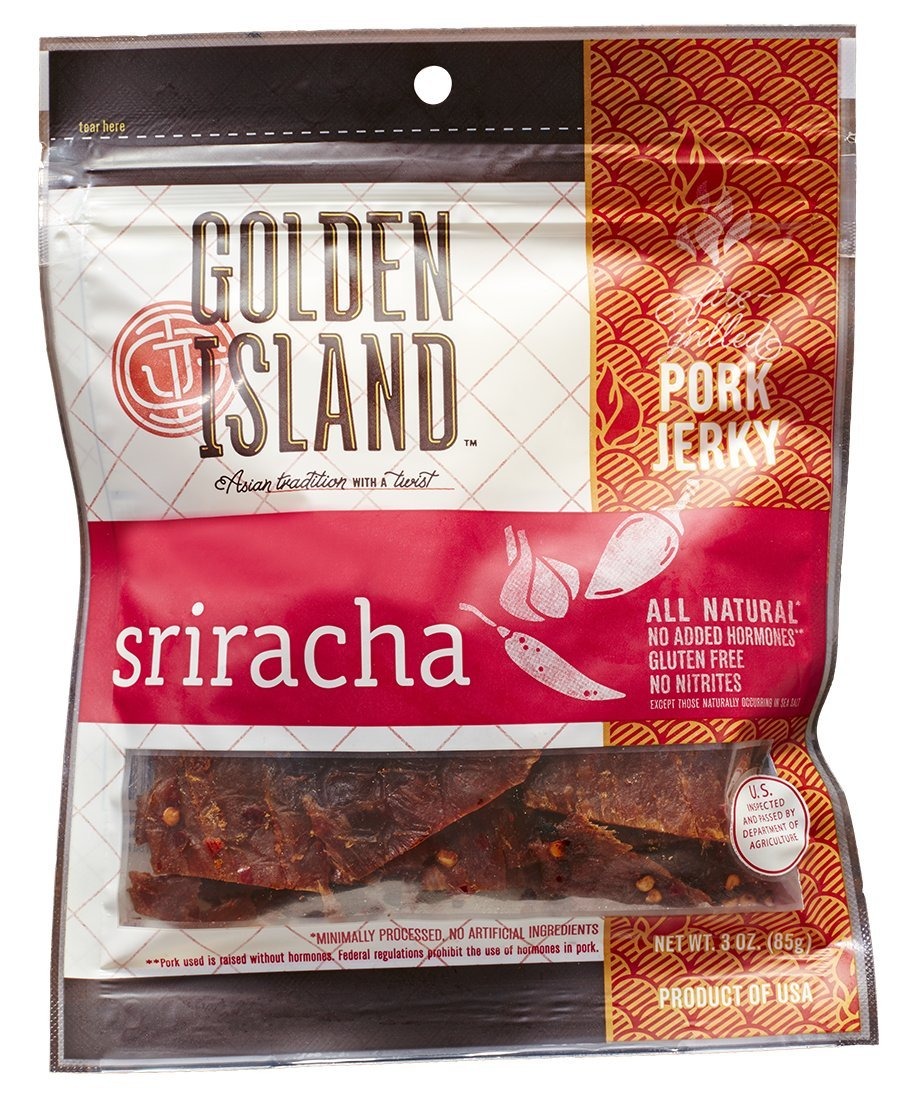
Item Name: Golden Island Sriracha Pork Jerky, 3 oz.
Bullet Point 1: Product Type:Grocery
Bullet Point 2: Item Package Dimension:6.0 " L X5.0 " W X4.0 " H
Bullet Point 3: Item Package Weight:0.28 lbs
Bullet Point 4: Country Of Origin: United States
Bullet Point 5: Allergen Information: Soy
Value: 3.0
Unit: Ounce

Price: 64.56